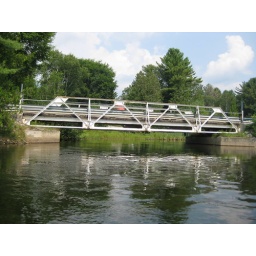
This bridge over a bend in the river creates tricky currents for paddlers. The underside smells like bats.